Wombourne

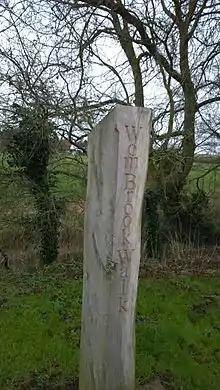
Signpost for the Wom brook Walk at Wombourne, Staffordshire

The Wom Brook Walk is a Local Nature Reserve entirely within the boundaries of the village. It stretches for about 1.5 miles (2.6 km) along both sides of the Wom Brook, traversing the village from east to west. It contains a mix of meadow and woodland. It was established after some years of work by a local conservation group, the Friends of Wom Brook. There has been great excitement over the arrival of Wombourne's very first Little Egret in October/November 2010. It was seen hunting and roosting around the Wombrook on a number of occasions and Daniel Traynor captured the very first image of the bird which was later shown in the Parish News.